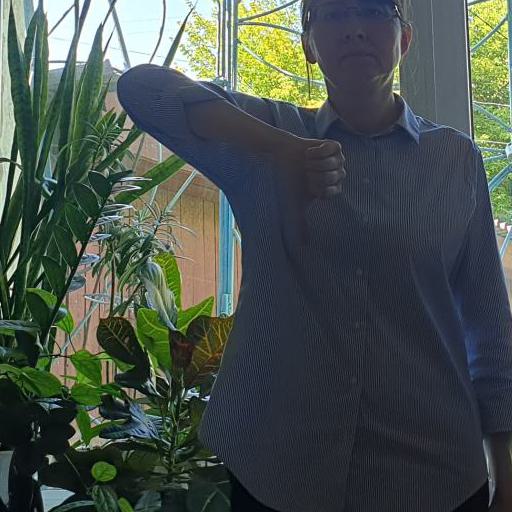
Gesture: dislike